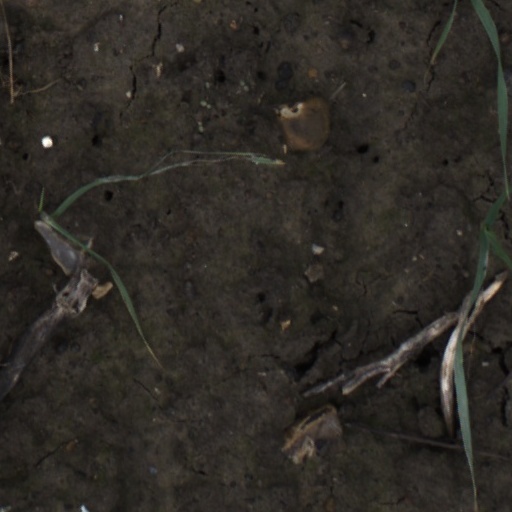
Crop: wheat